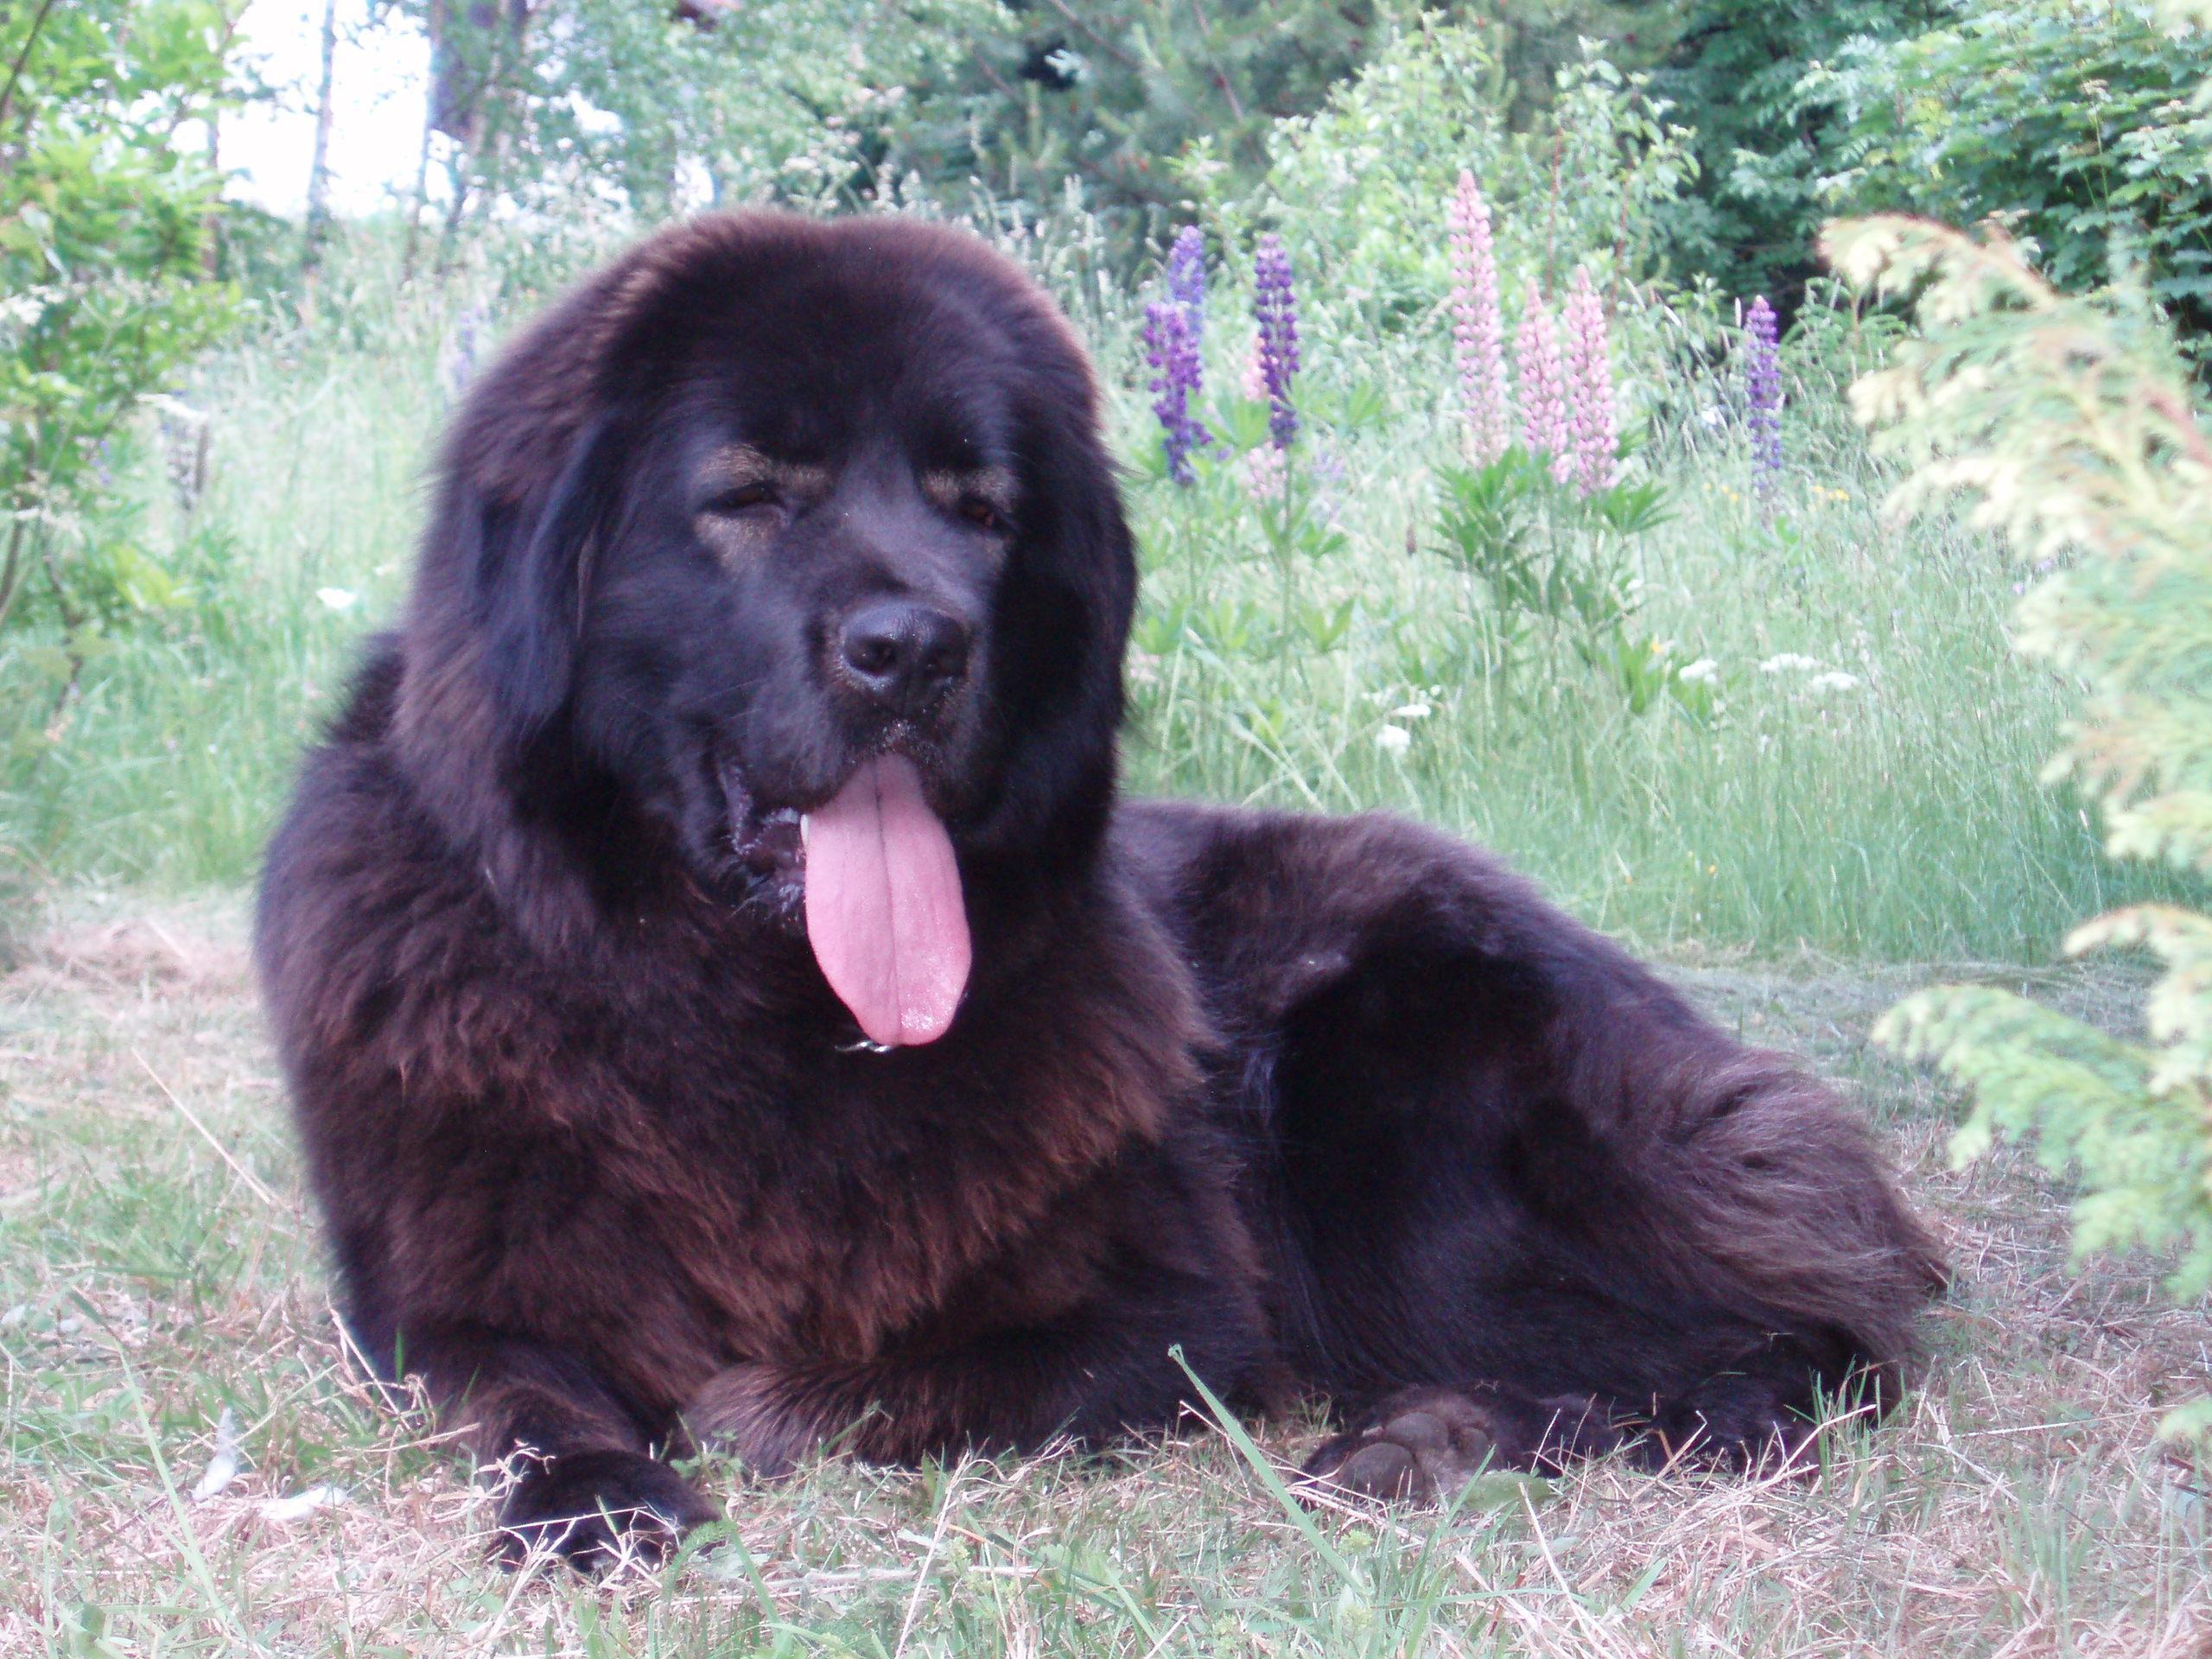
Tibetan_mastiff